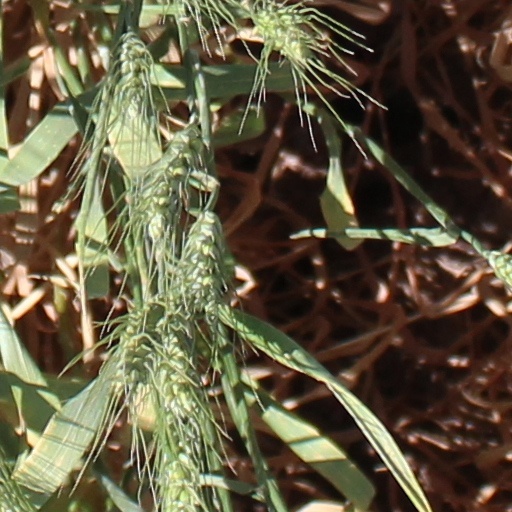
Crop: wheat